Culture of Latin America

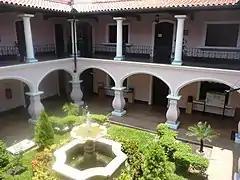
Instituto Arnoldo Gabaldón, declared August 30, 1984, as a National Historic Landmark

Ethno-racial groups maintained their ancestral heritage culture: whites tried to keep themselves, despite the growing number of illegitimate children of mixed African or indigenous ancestry. These people were labeled with any number of descriptive names, derived from the "casta" system, such as mulato and moreno. Blacks and indigenous people of Colombia also mixed to form zambos creating a new ethno-racial group in society. This mix also created a fusion of cultures. Carnivals for example became an opportunity for all classes and colors to congregate without prejudice. The introduction of the bill of rights of men and the abolishment of slavery (1850) eased the segregationist tensions between the races, but the dominance of the whites prevailed and prevails to some extent to this day.